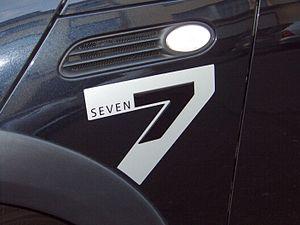
La Mini est une automobile de type citadine premium produite par le constructeur britannique Mini. Elle est la seconde génération de Mini et il s'agit du premier véhicule de la gamme Mini à voir le jour depuis le rachat de la marque par le groupe allemand BMW